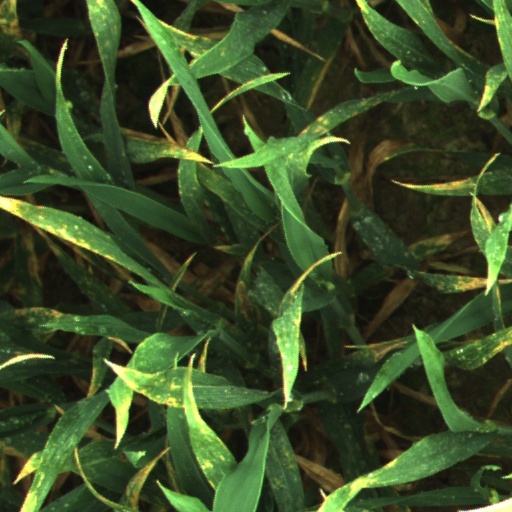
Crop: wheat